Laoag Cathedral

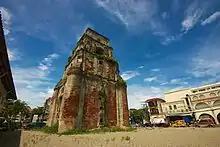
The Sinking Bell Tower

The church is known for its Italian Renaissance design. It also has an unusual two-storey façade, supported by two pairs of columns on each side of the arched entrance. The top of the façade holds a recessed niche that showcases the image of the city's patron saint, San Guillermo el Ermitaño. It has windows made from capiz with wrought iron screens.